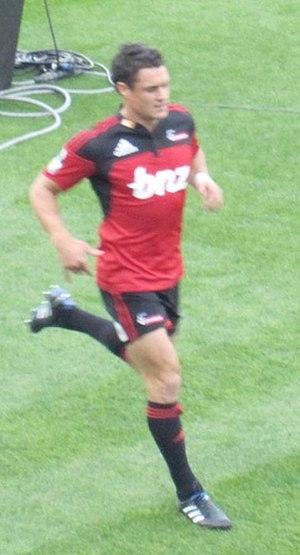
Dan Carter courant sur un terrain de rugby.
La Coupe du monde de rugby à XV 2003 se déroule du 10 octobre au 22 novembre 2003 en Australie. Il s’agit de la deuxième phase finale de Coupe du monde se disputant en Océanie.